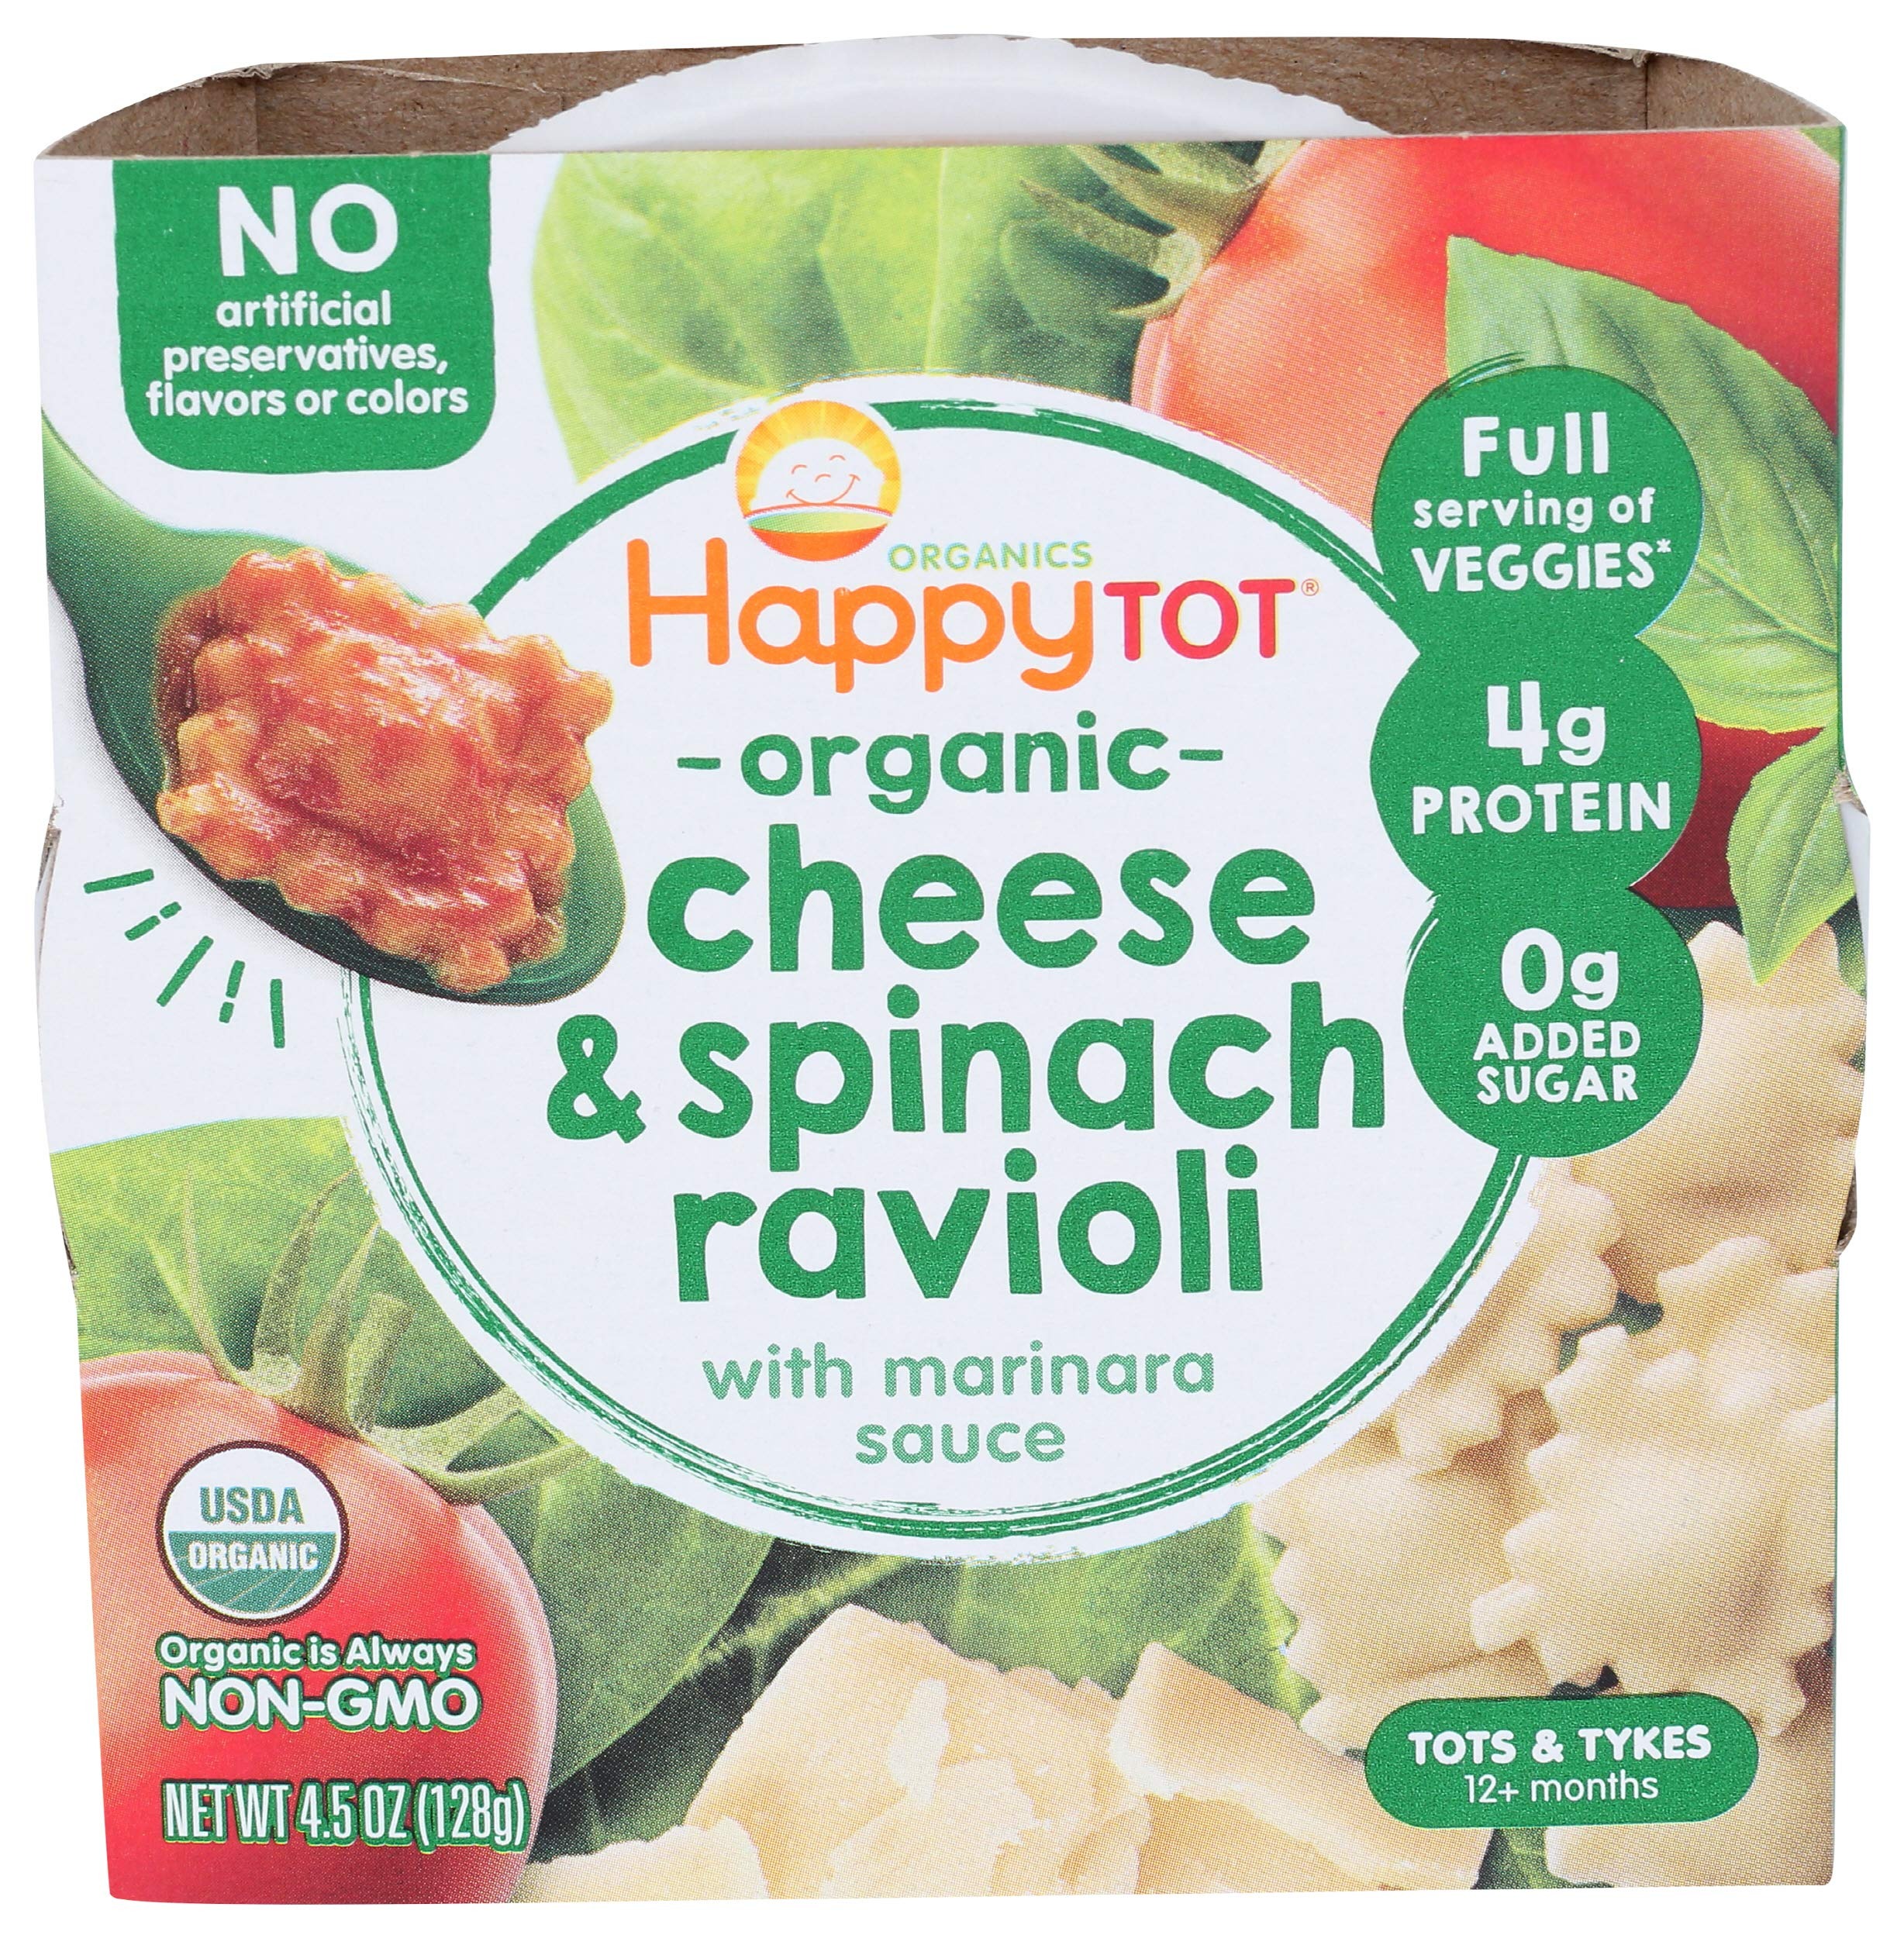
Item Name: Happy Tot Organic Ravioli Love My Veggies Bowl, 4.5 OZ
Bullet Point 1: Item Package Length: 3.200cm
Bullet Point 2: Item Package Width: 9.804cm
Bullet Point 3: Item Package Height: 10.109cm
Bullet Point 4: Item Package Weight: 0.118kg
Value: 4.5
Unit: Ounce

Price: 3.29